FedEx Express Flight 1478

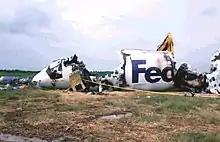
Wreckage of N497FE

FedEx Express Flight 1478 was a scheduled domestic cargo flight from Memphis International Airport to Tallahassee International Airport. On July 26, 2002, the Boeing 727-232F aircraft flying this route crashed during landing at Tallahassee. All three flight crew members survived the accident with serious injuries, but the aircraft was destroyed.